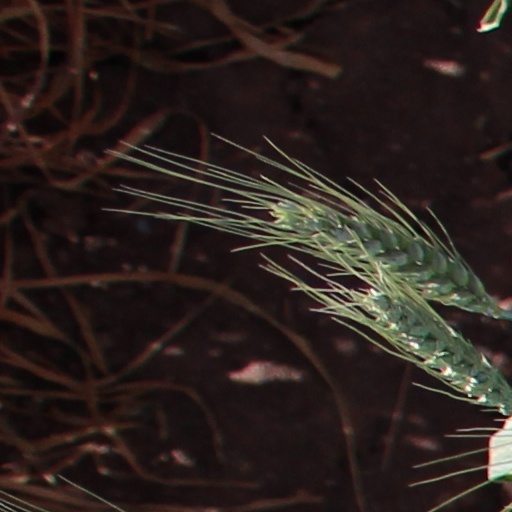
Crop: wheat